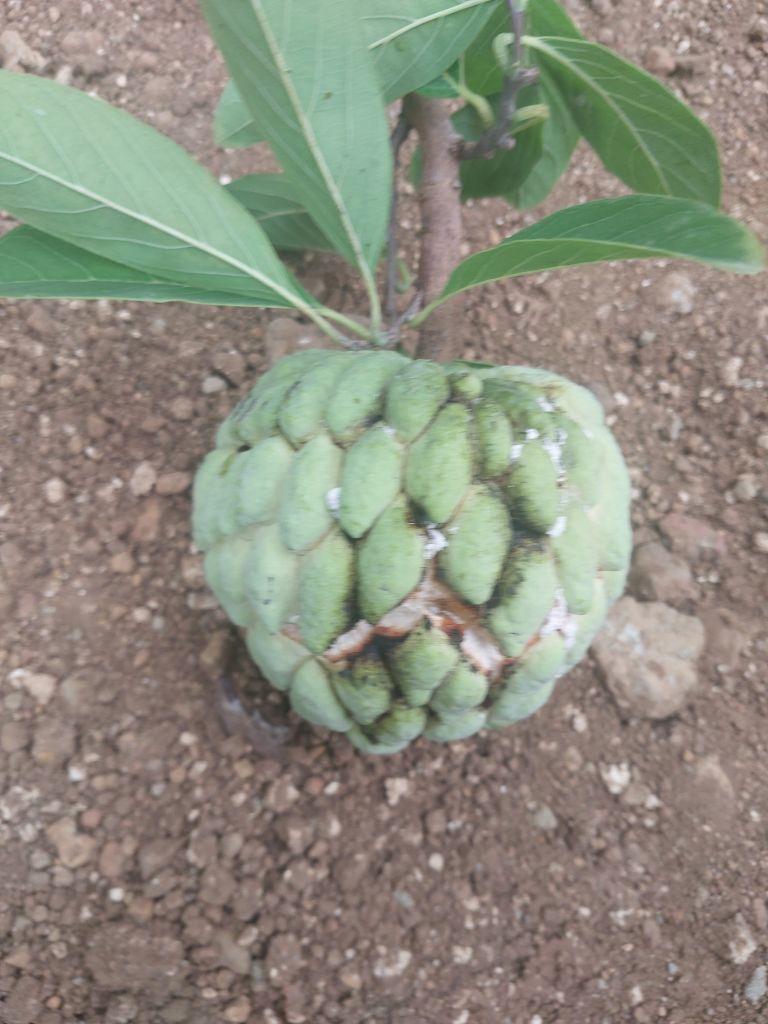
Disease label: Athracnose